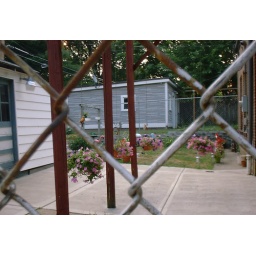
paved area in the back with pink plastic flamingos and nice pink hanging baskets.